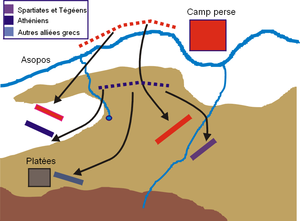
Seconde phase de la bataille de Platées
La bataille de Platées est la dernière grande bataille terrestre des guerres médiques. Elle se déroule en 479 av. J.-C. près de la ville de Platées, en Béotie, et oppose une alliance des cités-États grecques à l’Empire perse de Xerxès Iᵉʳ.